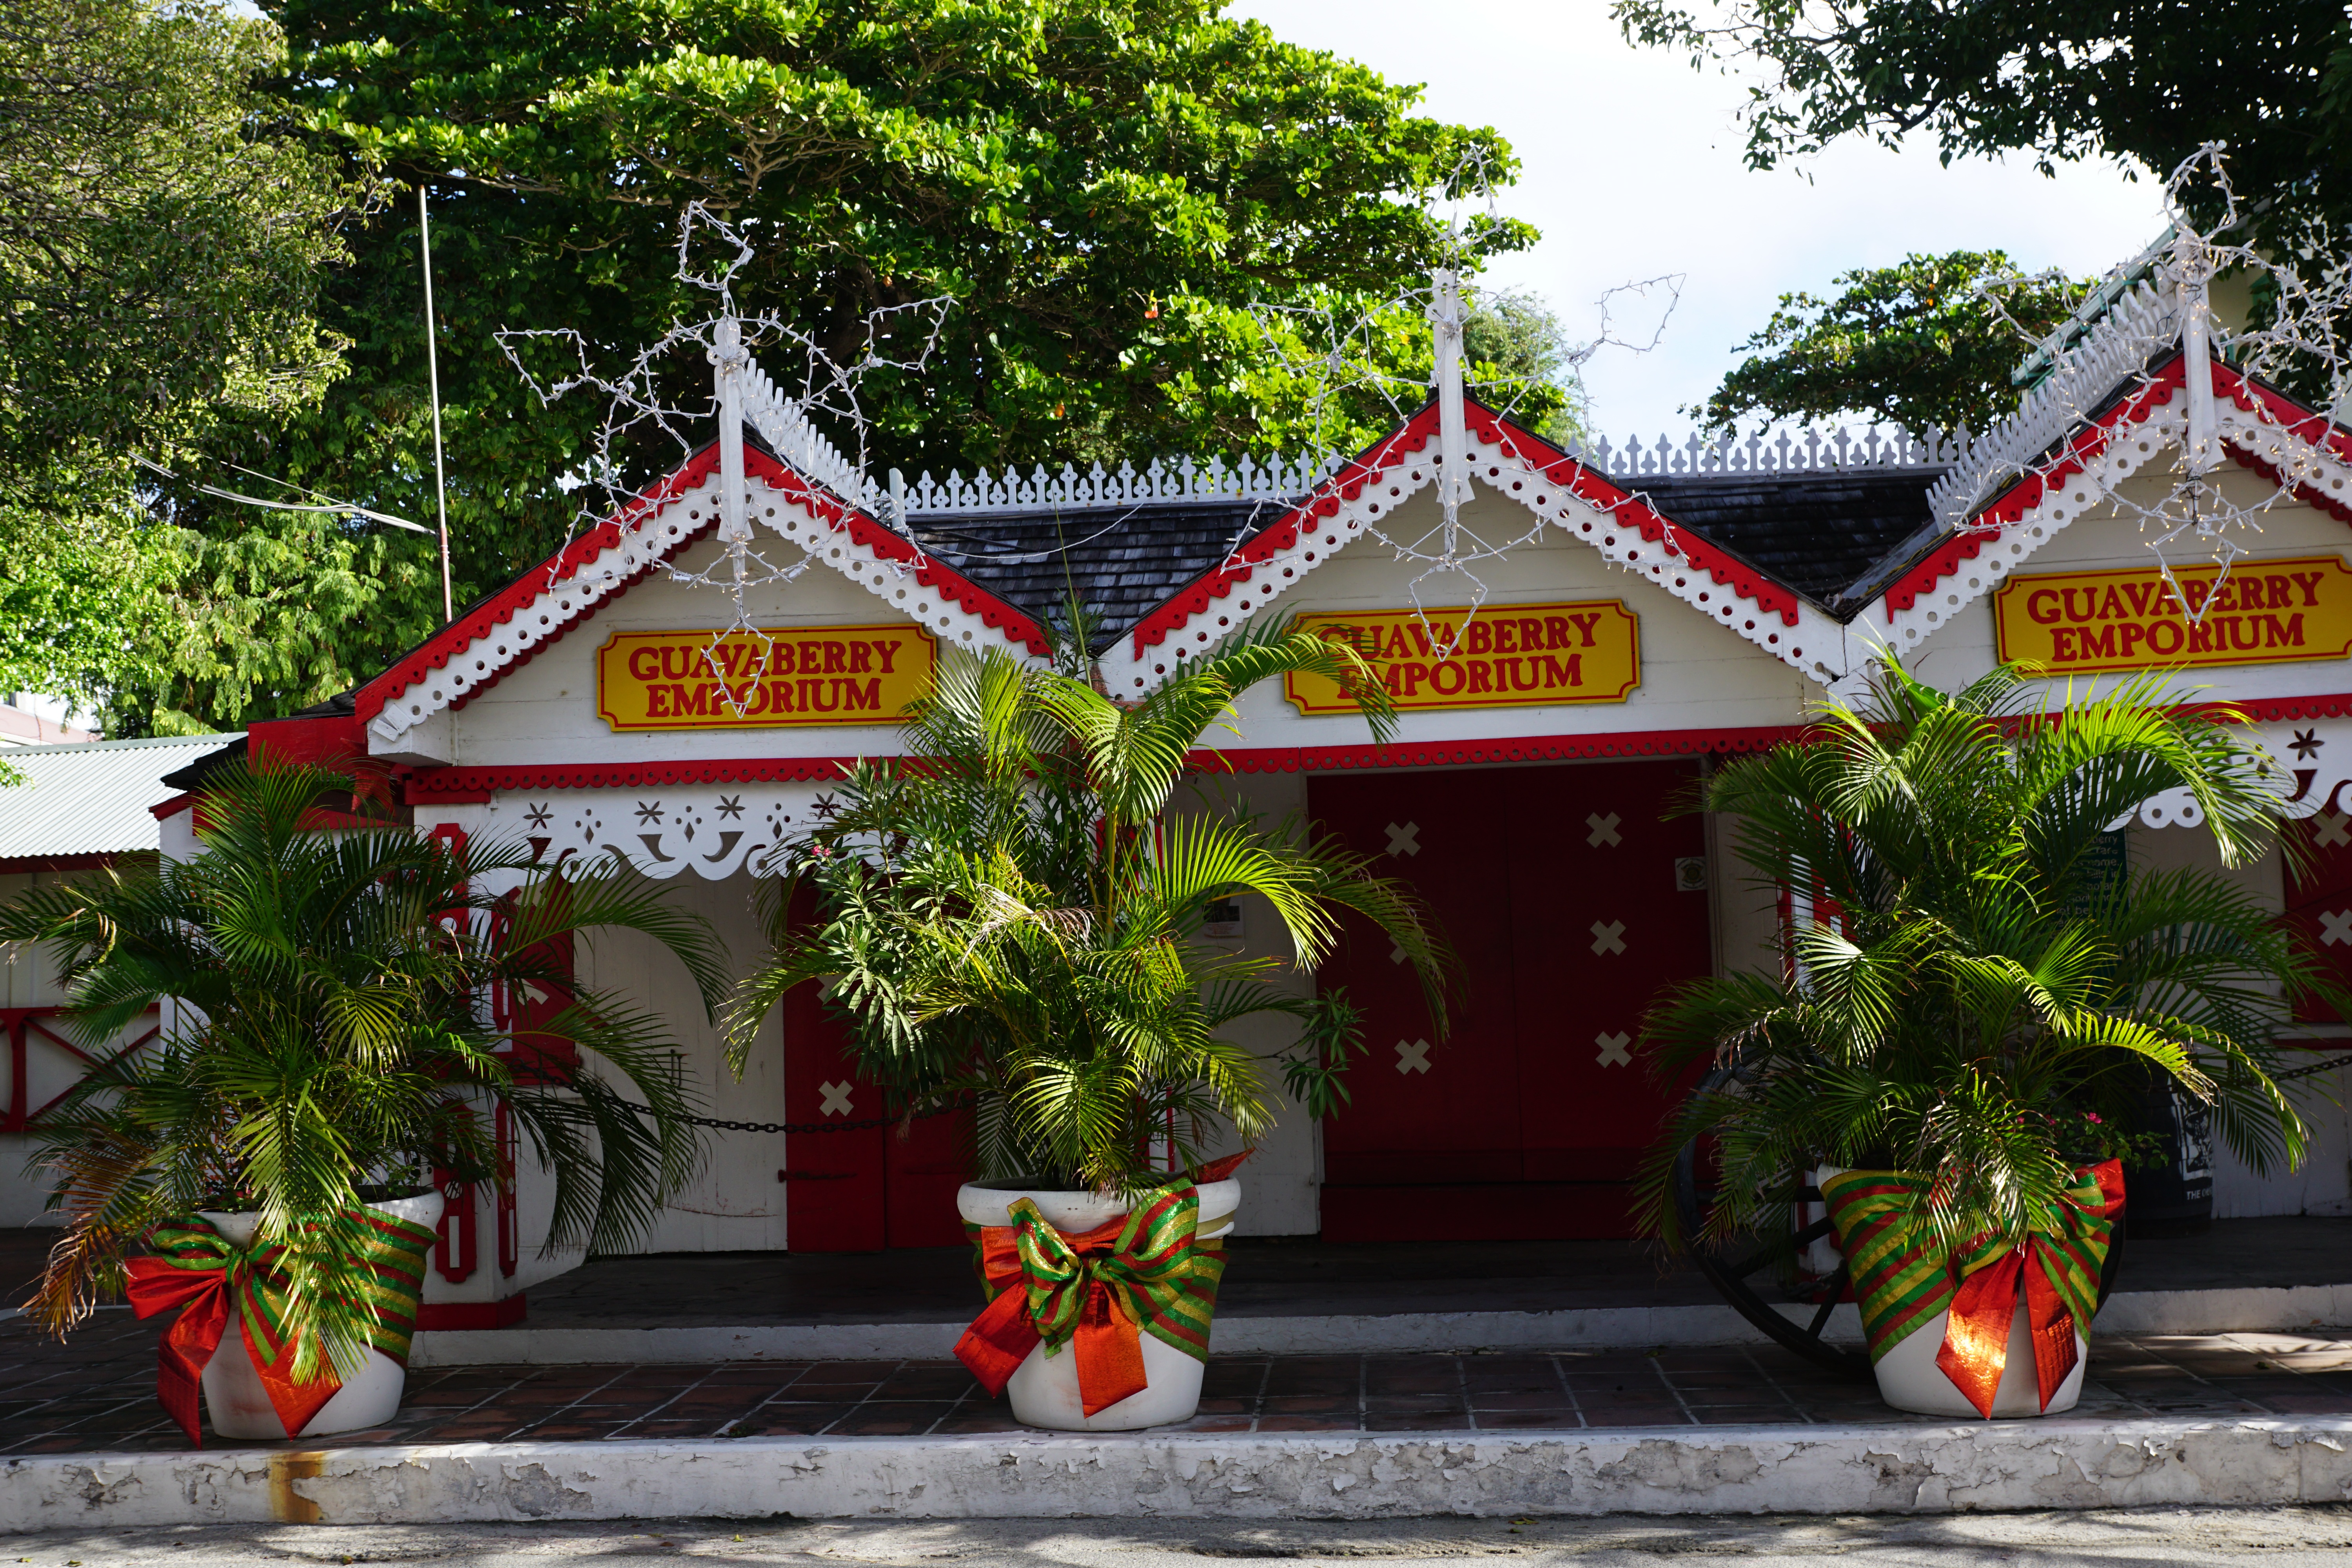
restaurant, home, place of worship, temple, resort, shrine, caribbean, wat, philipsburg, st maarten, shinto shrine